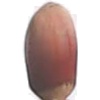
Label: hazelnut